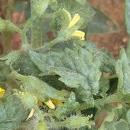
Crop: Tomato
Condition: virosis-d